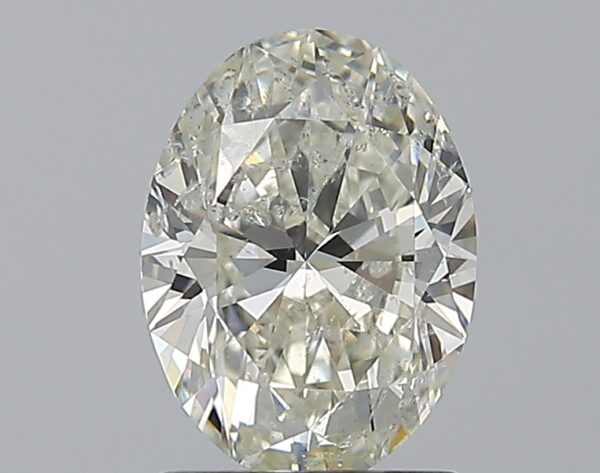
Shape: oval
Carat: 1.5
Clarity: SI2
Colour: I
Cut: EX
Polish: EX
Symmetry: VG
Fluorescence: N
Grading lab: HRD
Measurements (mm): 8.69 x 6.47 x 4